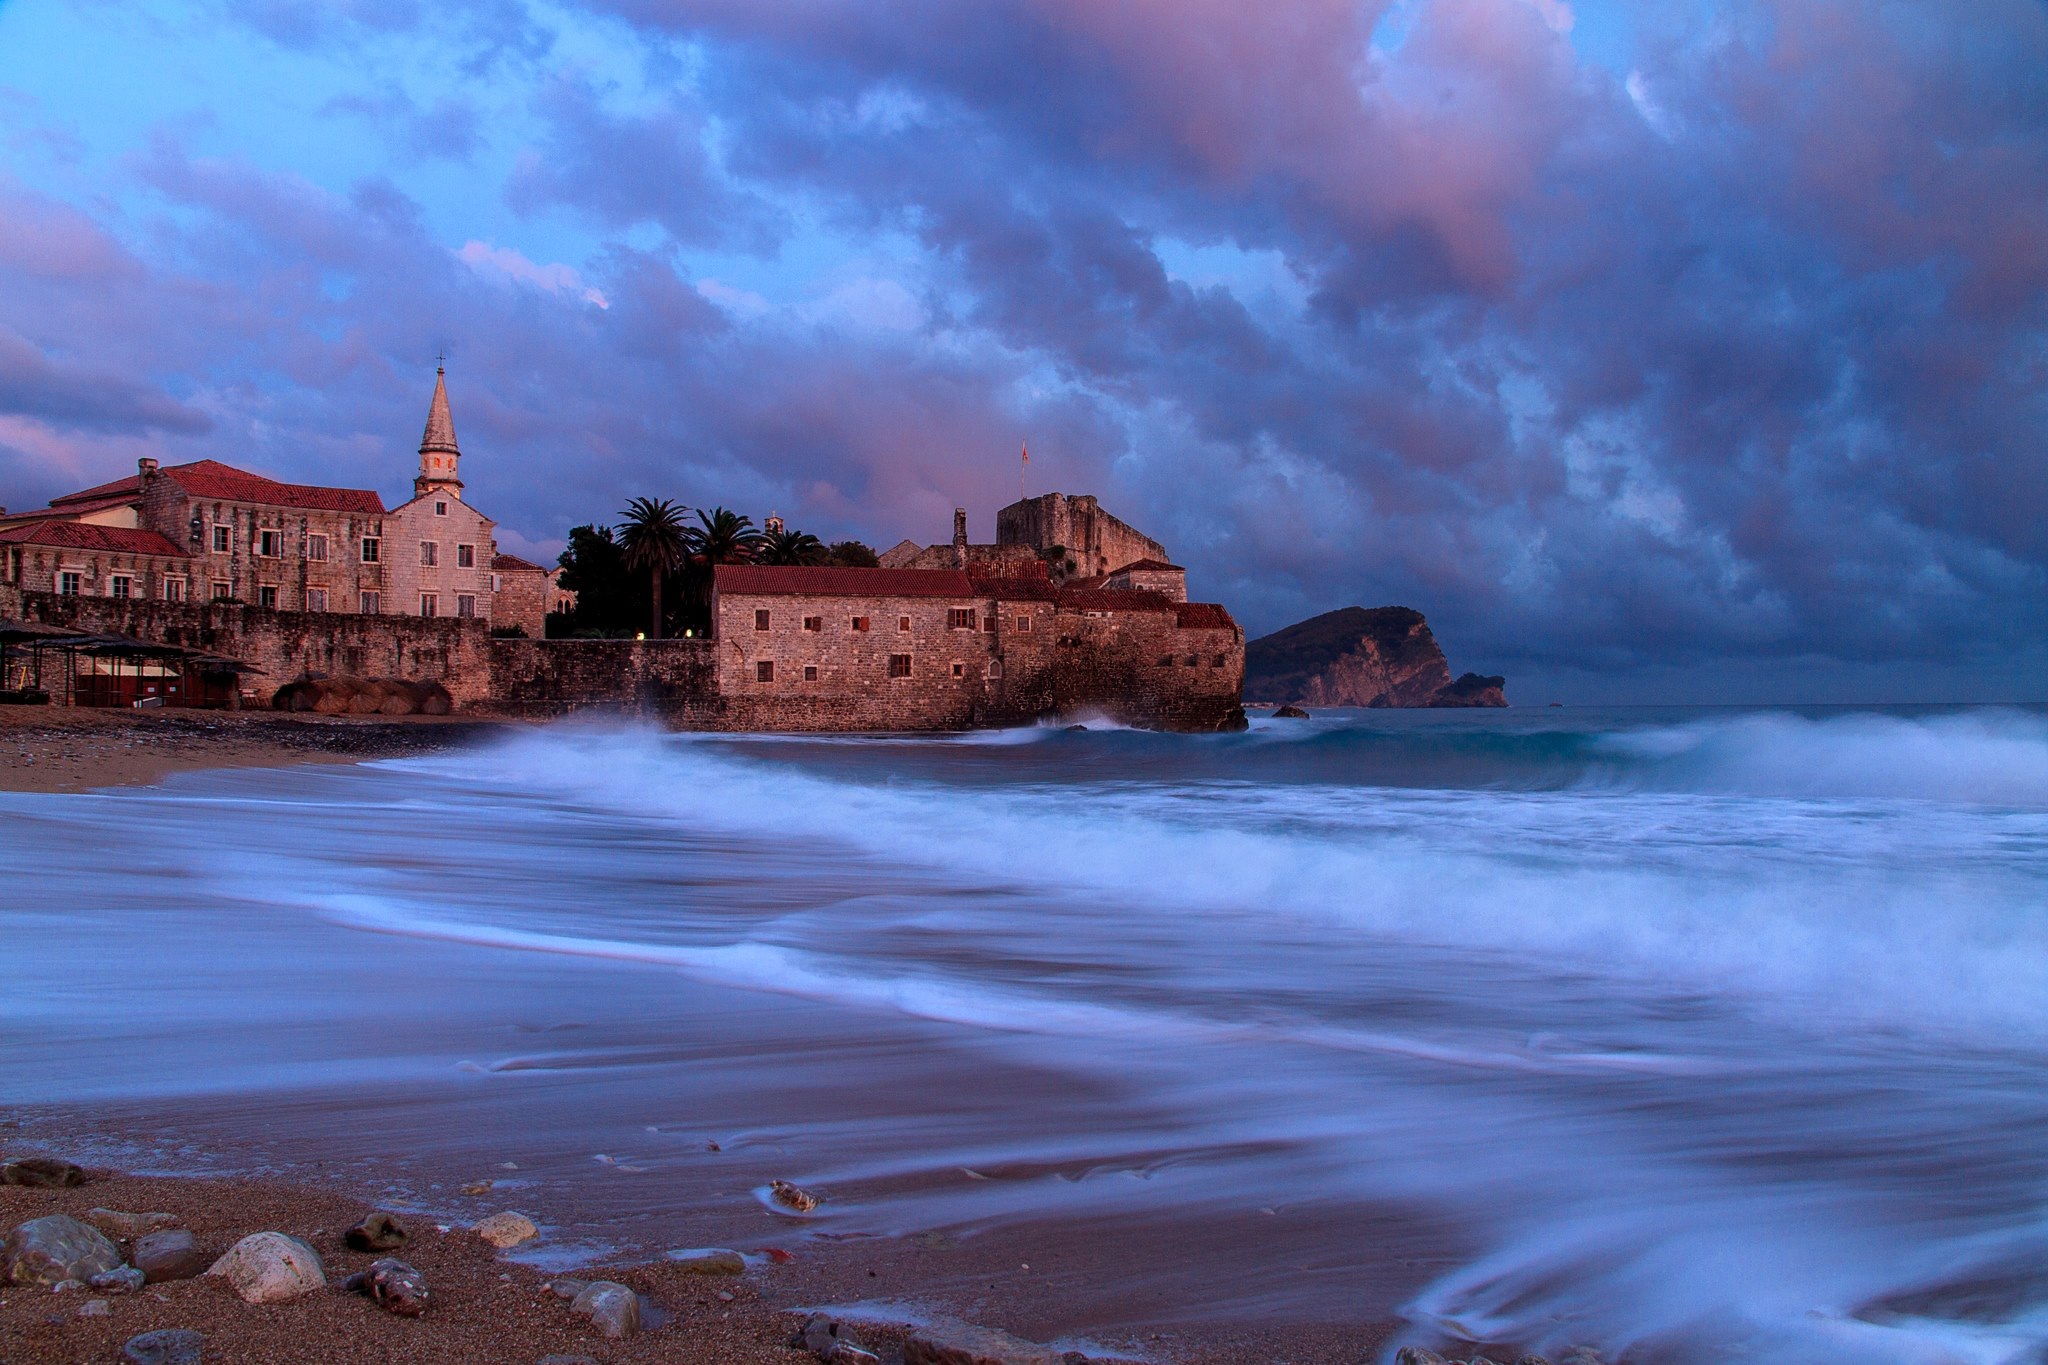
beach, sea, coast, water, sand, rock, ocean, horizon, cloud, sky, sunrise, sunset, morning, shore, wave, dawn, cliff, dusk, evening, reflection, bay, terrain, material, body of water, cape, montenegro, budva, wind wave